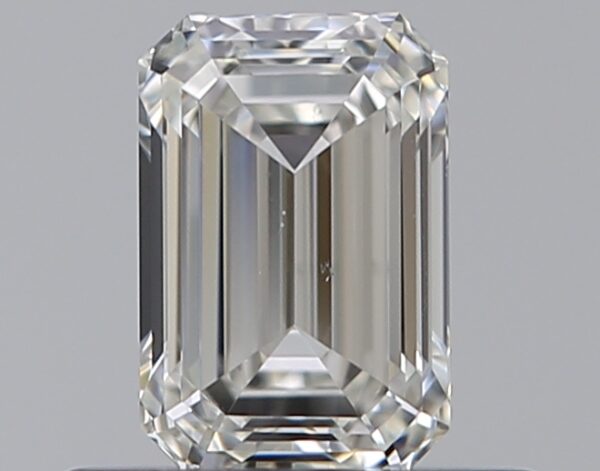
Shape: emerald
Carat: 0.5
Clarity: VS2
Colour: H
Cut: EX
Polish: EX
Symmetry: VG
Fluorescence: N
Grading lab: GIA
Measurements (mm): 5.53 x 3.67 x 2.44